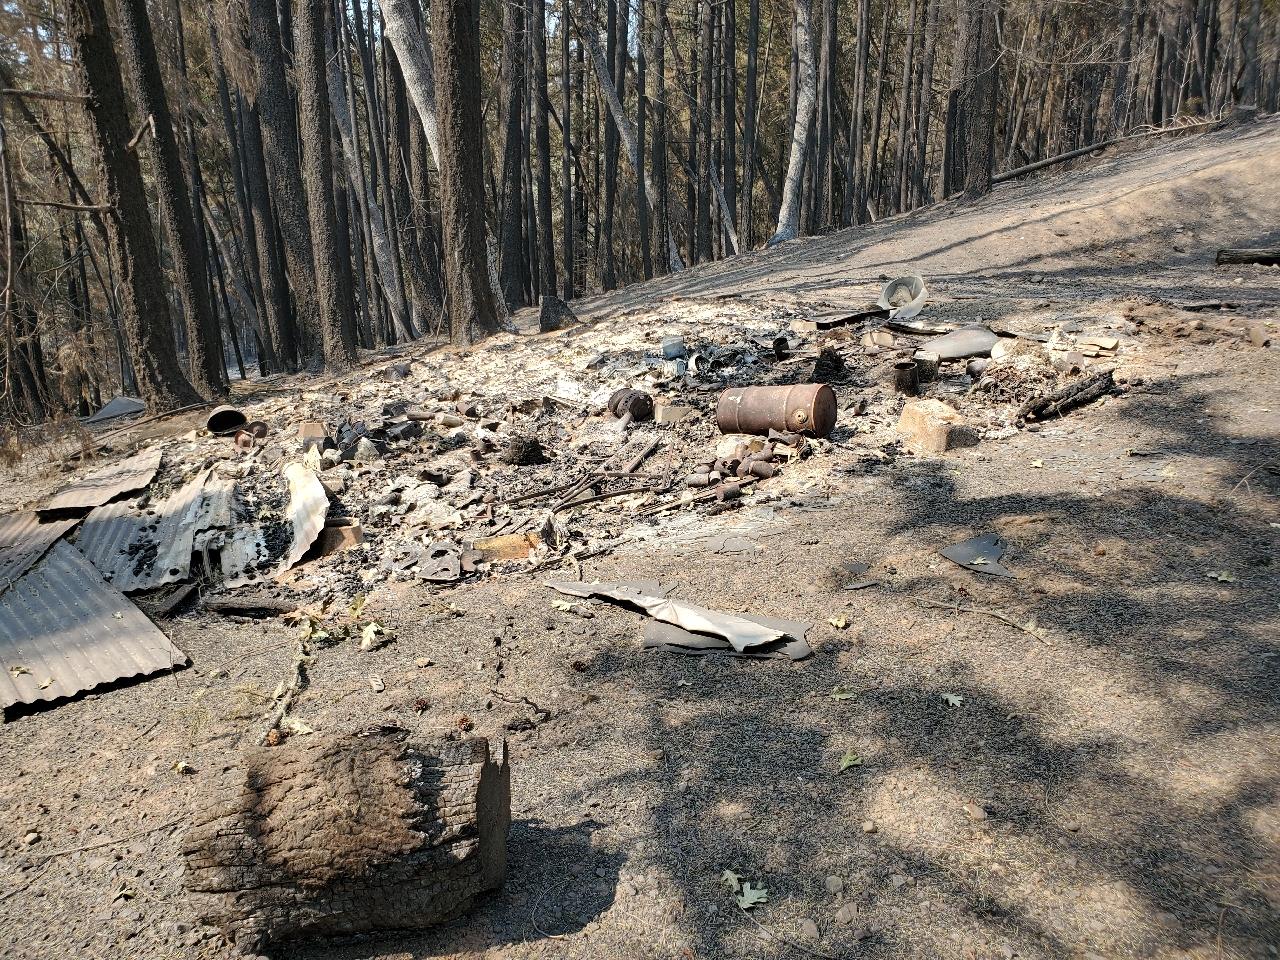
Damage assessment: destroyed